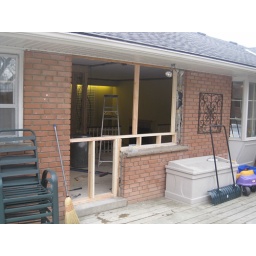
Back door is gone. Framing in new wall and window